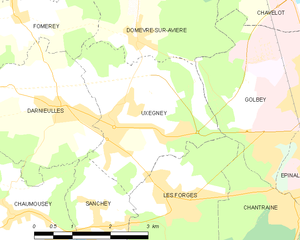
Carte des communes françaises Uxegney